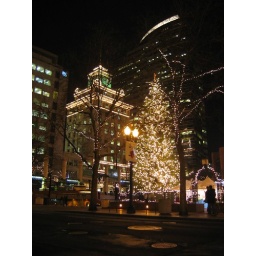
The big tree in Pioneer Square, with Jackson tower behind it.